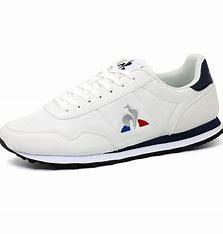
Brand: Le
Model: Coq Sportif 100